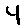
Label: 4